Question: Please indicate a possible affordance area of the bench that can be used for sitting
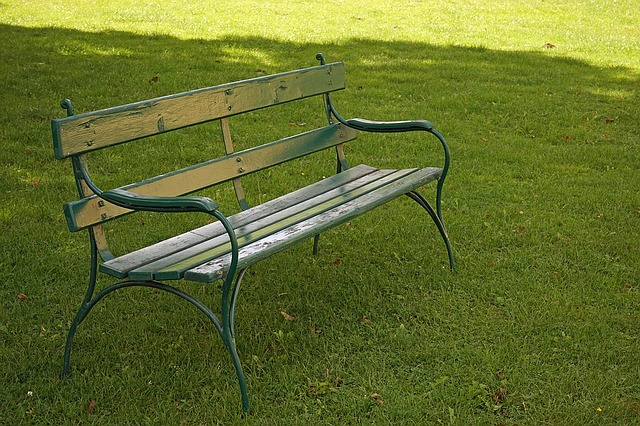
Answer: [102.5, 162.5, 443.5, 275.5]